Marilyn E. Jacox

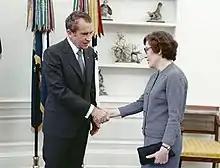
President Nixon presents the Federal Woman's Award to Jacox in the Oval Office on March 7, 1973

Marilyn Esther Jacox (April 26, 1929 – October 30, 2013) was an American physical chemist. She was a National Institute of Standards and Technology (NIST) Fellow and Scientist Emeritus in the Sensor Science Division.